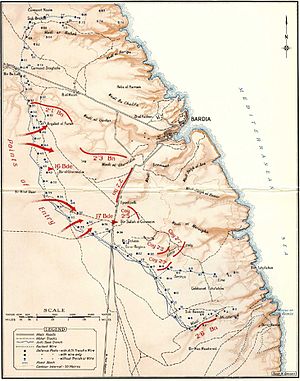
Slaget ved Bardia / Slaget / Indbrud
Slaget ved Bardia. Stilling ved aftenstid den 3. januar 1941.
Slaget ved Bardia blev udkæmpet mellem den 3. og 5. januar 1941, som led i Operation Compass, den første militære operation i Ørkenkrigen under 2. Verdenskrig. Det var det første slag i krigen hvor en australsk enhed tog del, den første som blev ledet af en australsk general og den første som blev planlagt af en australsk stab. Generalmajor Iven Mackays 6. australske division angreb den kraftigt forsvarede italienske fæstning Bardia i Libyen støttet af ild fra flådeskibe og under dækning af artilleri. Den 16. infanteribrigade angreb ved daggry fra vest, hvor man vidste at forsvaret var svagt. ingeniørtropper sprængte huller i pigtråden med Bangalore torpedoer og opfyldte og nedbrød siderne i kampvognsspærringer med hakker og skovle. Dette banede vej for infanteriet og 23 Matilda II kampvogne fra 7. Royal Tank Regiment til at trænge ind i fæstningen og erobre alle deres mål og tage 8.000 fanger.